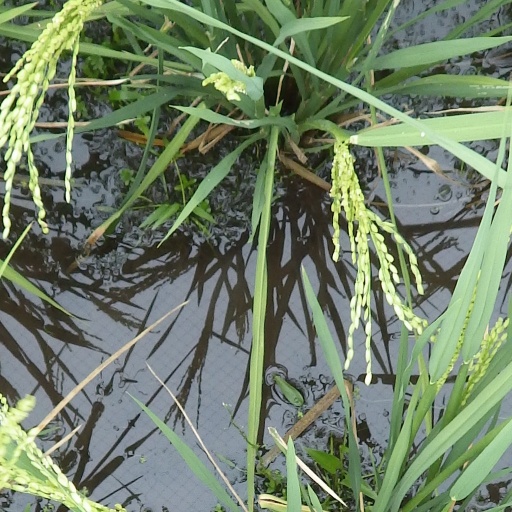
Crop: rice